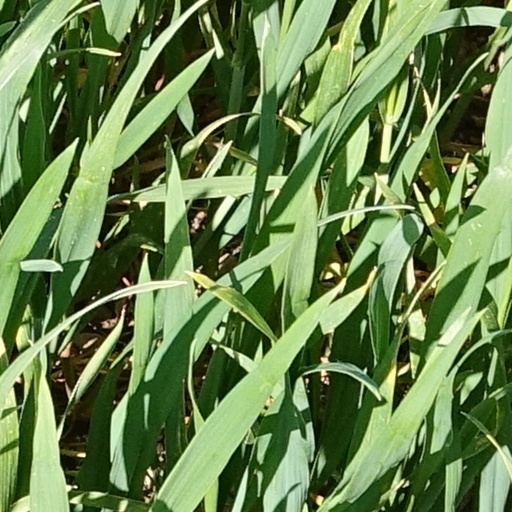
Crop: wheat